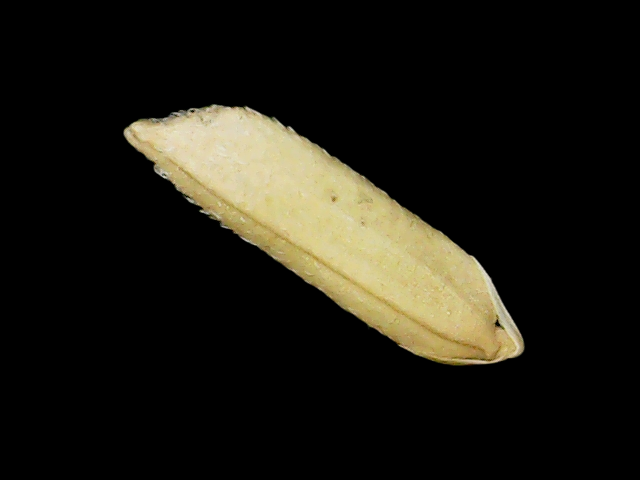
Rice variety: Binadhan26